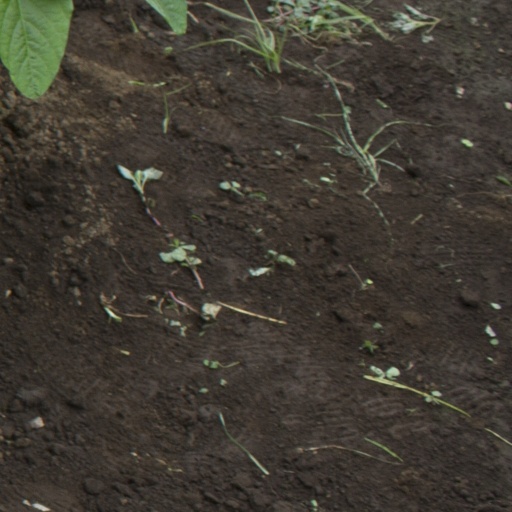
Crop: soybean